Carabane

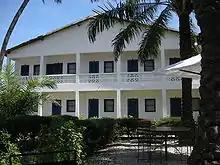
The Catholic mission house built in 1880 has since been turned into a hotel.

Despite his fervour, Saglio's negotiations with the local people were unsuccessful. Niomoune and Carabane were the first two villages to attempt to apply this innovative approach, but both failed. The inhabitants were reluctant to participate, and the young inexperienced promoter had to abandon some of his ethnographic theories in favour of being careful to understand the daily realities of villages. The project was eventually abandoned, and the Catholic missions house was transformed by the nuns themselves into a modern, functional building. Despite the failure of Saglio's initiative in Carabane, agritourist camps were set up over the following decade in a dozen other nearby towns.